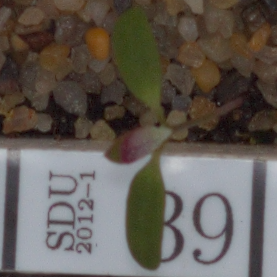
Label: fat_hen